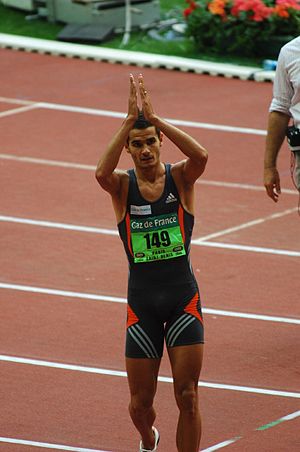
Mehdi Baala
Mehdi Baala
Mehdi Baala er en fransk atletikudøver, der vandt guld i 1500 meter ved EM i både 2002 og 2006. Ved VM på hjemmebane i Paris i 2003 vandt han desuden sølv på samme distance.